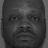
Emotion: neutral